Estonia in World War II

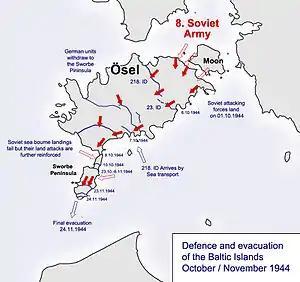
Soviet offensive on Saaremaa in October–November 1944.

In January 1944, the Soviet Leningrad Front (the Soviet army group in the region of Leningrad) forced the Sponheimer Group back to the former Estonian border. On 31 January, the Self-Administration (puppet government of Estonia) announced a general conscription-mobilisation. Jüri Uluots, the last constitutional prime minister of the republic of Estonia, the leader of the Estonian underground government delivered a radio address on 7 February that implored the able-bodied men born in 1904–1923 to report for military service. Before this, Uluots had opposed Estonian mobilisation as illegal under the Hague Conventions. Uluots hoped that by engaging in such a war Estonia would be able to attract Western support for the cause of independence from the USSR. The mobilisation drew wide support among Estonians and 38,000 men were drafted. After the mobilisation there were some 50,000–60,000 Estonians under arms in Estonia. The volunteer Estonian Legion created in 1942 was forced under the Waffen-SS in 1944 and expanded into the 20th Waffen Grenadier Division of the SS (1st Estonian) as other Estonian units that had fought on various fronts on the German side were rushed to Estonia. In addition, six border defence battalions were formed. In autumn 1944, it is estimated that there was the same number of Estonians under arms as at the time of the Estonian War of Independence, in total about 100,000 men. Volunteers from Norway, Denmark, the Netherlands and Belgium were also deployed in Estonia within the Sponheimer Group.